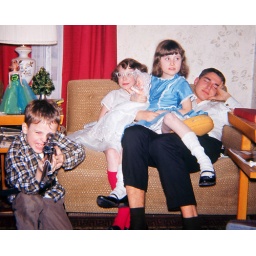
Love the prissy bitch in the cat-eye glasses &amp;amp; red socks - my kinda gal!